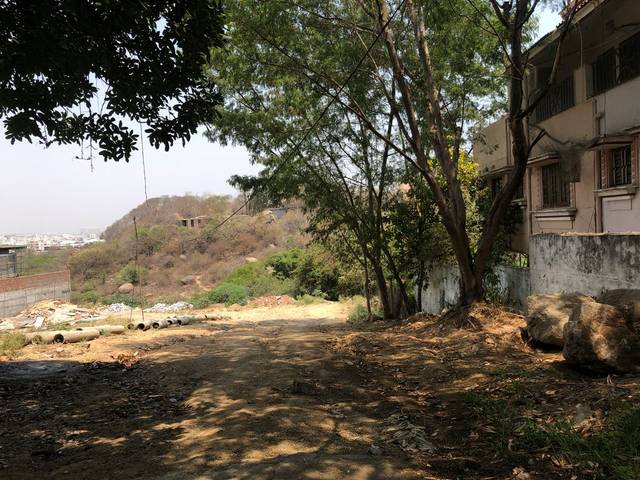
Region: India
Coordinates: 17.44, 78.406